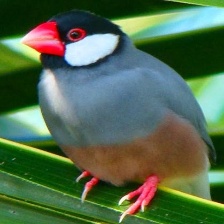
Species: JAVA SPARROW
Scientific name: LONCHURA ORYZIVORA